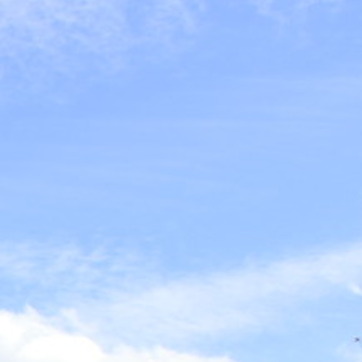
Material: sky